Alina Zhang

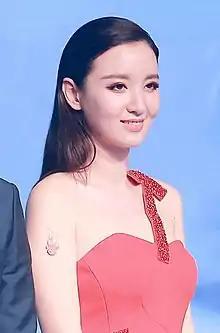
Zhang at "Ice Fantasy" Press Conference on 12 August 2015

Zhang Meng (born 6 March 1981), also known as Alina Zhang, is a Chinese actress and beauty pageant titleholder. She is most well known as the winner of the Miss Universe China 2004 and for her role as the Fire Princess in 2016 television hit series "Ice Fantasy".